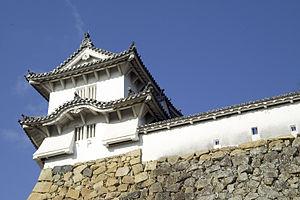
Le domaine de Himeji est un domaine féodal de l'époque d'Edo situé dans la province de Harima, maintenant Himeji, préfecture de Hyōgo.